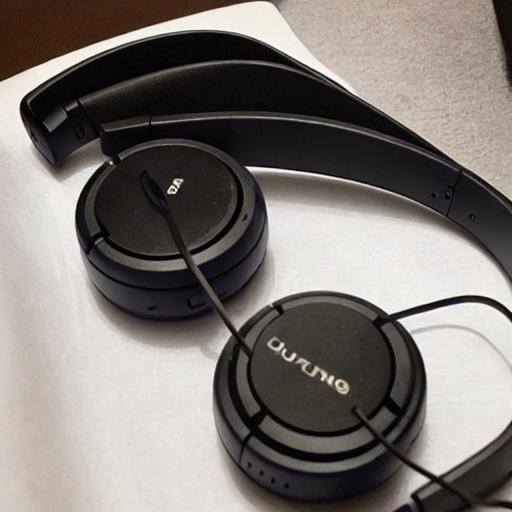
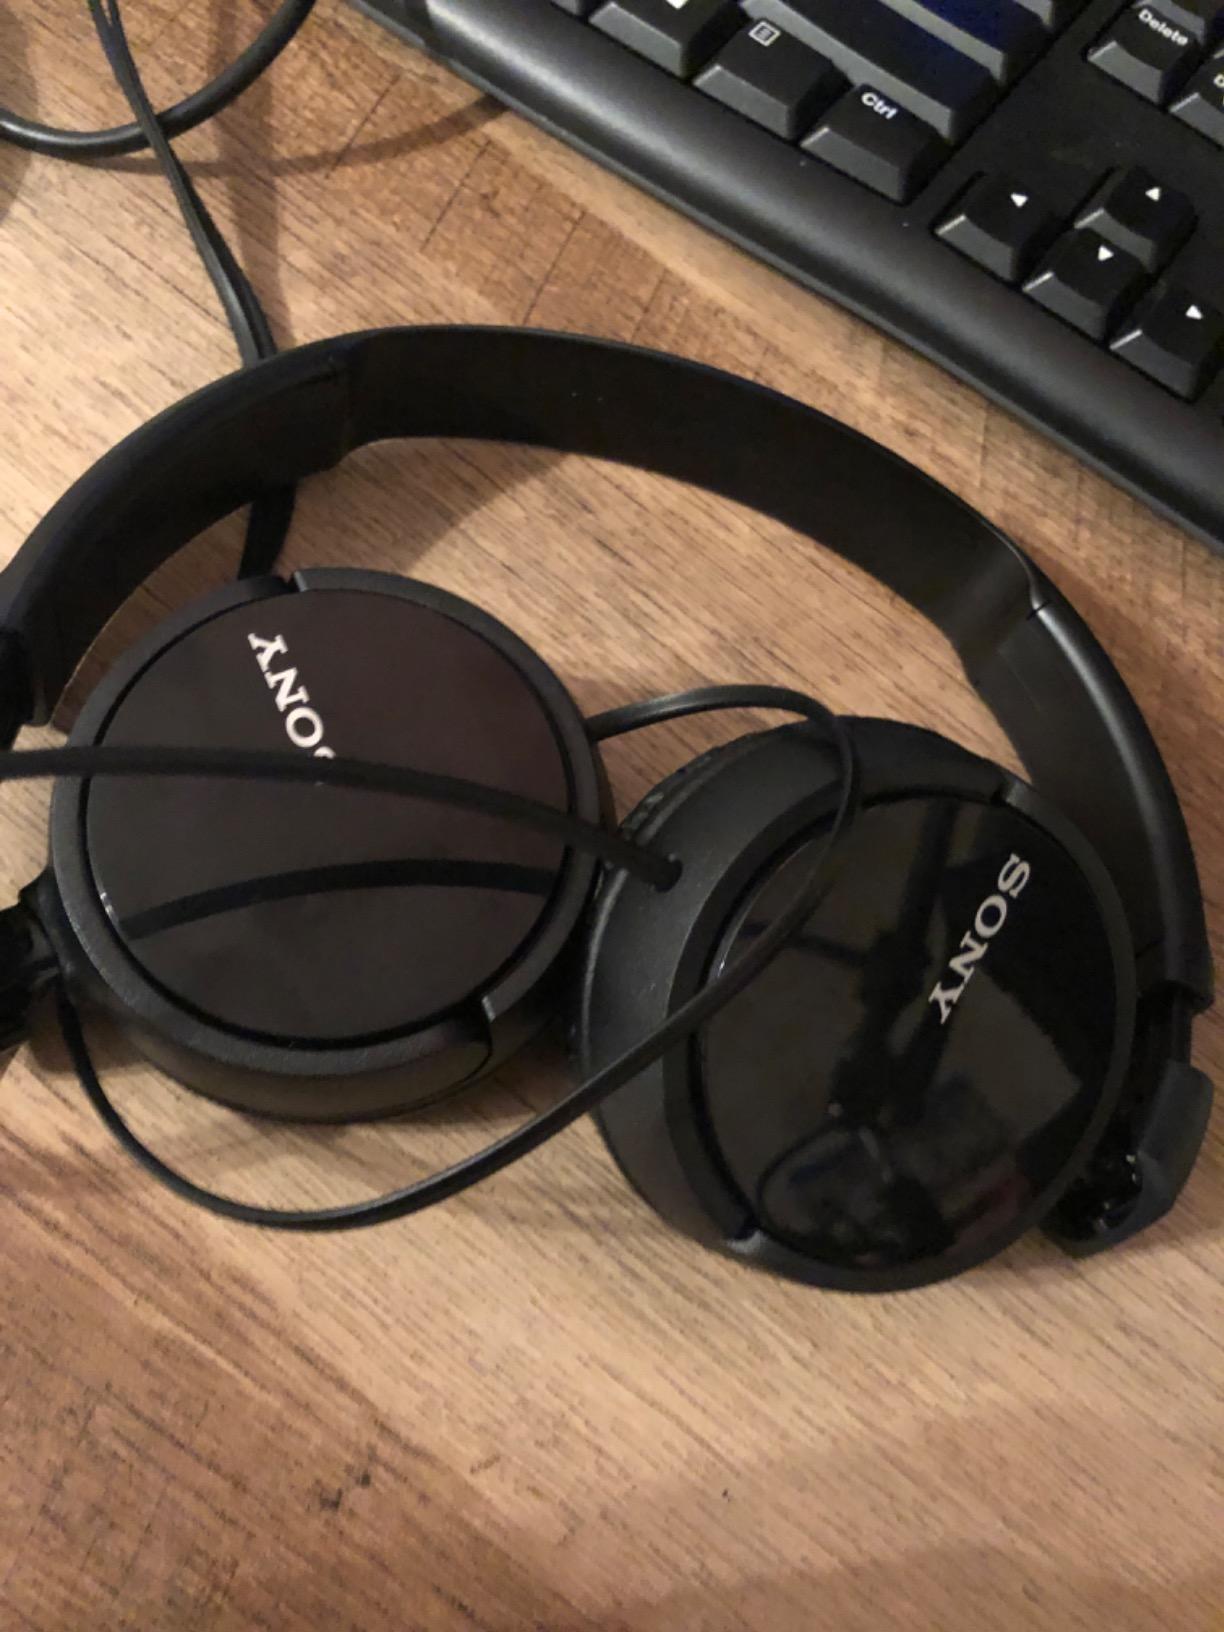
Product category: headphones
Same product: no